The Trap (1959 film)

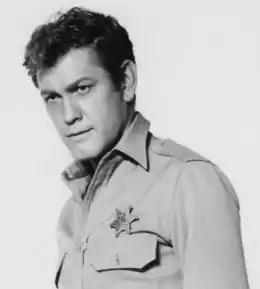
Earl Holliman in a promotional photograph for the film

When released, "The New York Times" film critic, Bosley Crowther, gave the film a mixed review, writing, "And its tale of a conscience-smitten shyster nabbing a contemporary fugitive badman and bringing him in, against grueling opposition, is in the Western vein. It is not in the high tradition. After a promising start, in which the shyster transforms from a mouthpiece for the fugitive into a self-appointed deputy for his sheriff father, who gets killed, it settles down rather flatly into an ordinary "chase," with the shyster attempting to get the badman by automobile to Barstow, 120 miles away...However, for all its pattern plotting and its heavy reliance on the guns, it comes off a fairly taut picture in the outdoor action frame. Norman Panama, who, with Melvin Frank, produced it, directed it and helped to write the script, has seen to it that there's no waste motion and that the pressure is on all the time."